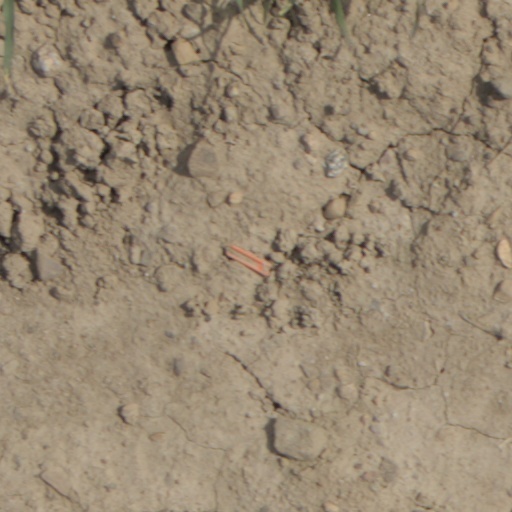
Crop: wheat